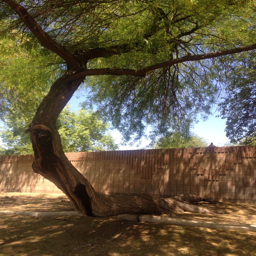
make a rope swing on this tree